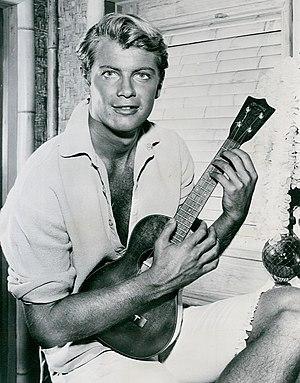
Troy Donahue est un acteur américain né à New York États-Unis, le 27 janvier 1936 et décédé le 2 septembre 2001 à Santa Monica, Californie États-Unis.
Miss Univers 1961, est la 10ᵉ édition du concours de Miss Univers a lieu le 15 juillet 1961, au Miami Beach Auditorium, à Miami Beach, Floride, États-Unis.